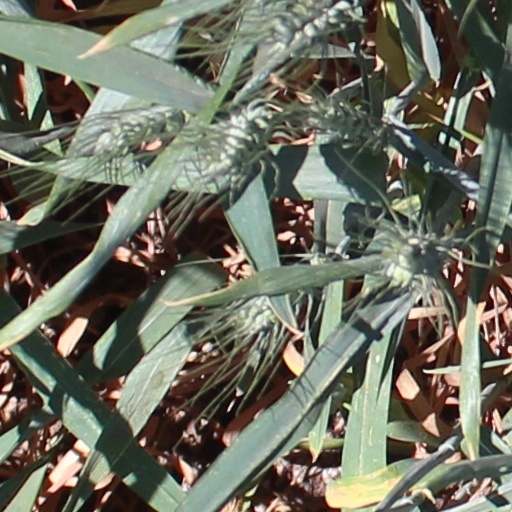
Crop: wheat